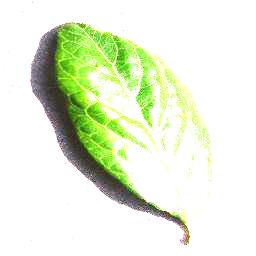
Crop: blueberry
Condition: healthy